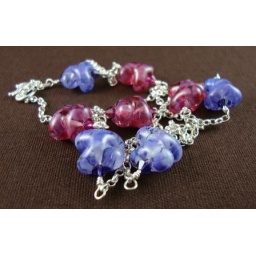
Beautiful deep pink and purple lampwork beads by Laura Sparling linked together with sterling silver chains.